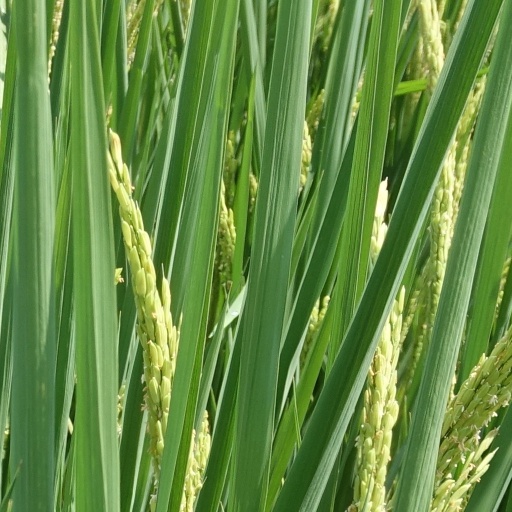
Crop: rice